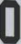
Number: 0